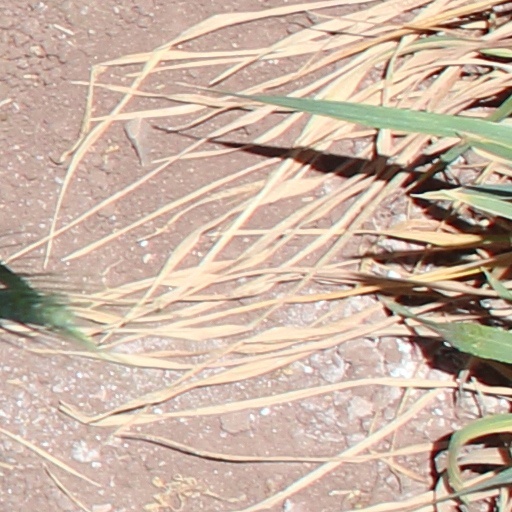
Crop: wheat